Horacio Rodríguez Larreta

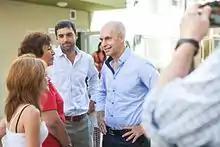
Rodríguez-Larreta inaugurating a housing complex

Macri transferred a part of the Argentine Federal Police to Buenos Aires, as it had been requested by the city many years before. With the police under his control, Larreta went on to remove the "manteros" (streetwalk vendors) from the Caballito and Once neighborhoods.